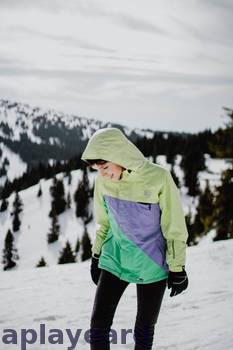
Label: Watermark